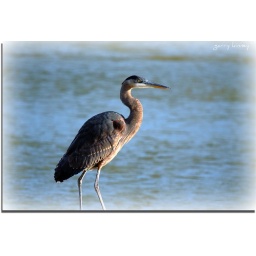
There were two great blue herons flying around the lake today....which seemed pointless since the lake is frozen over...